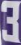
Number: 3